Sky position (RA, Dec in degrees): 148.671, 25.168
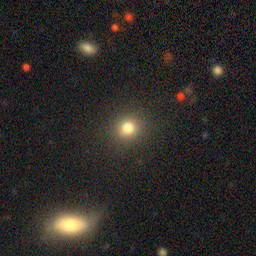
Galaxy morphology: Round Smooth Galaxies